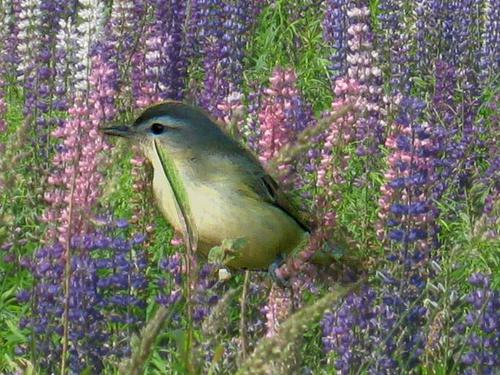
Bird species: Warbling_Vireo
Bird type: landbird
Background: land